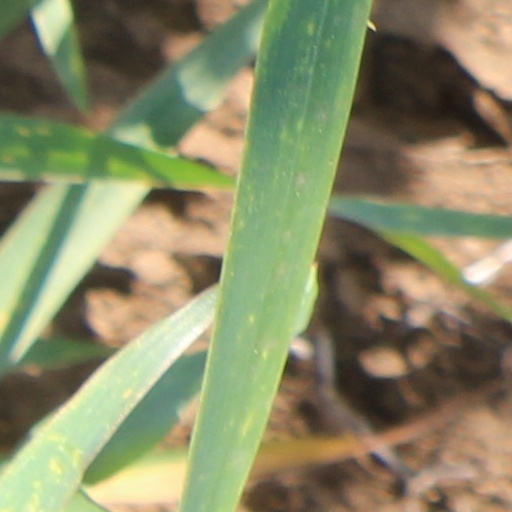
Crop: wheat